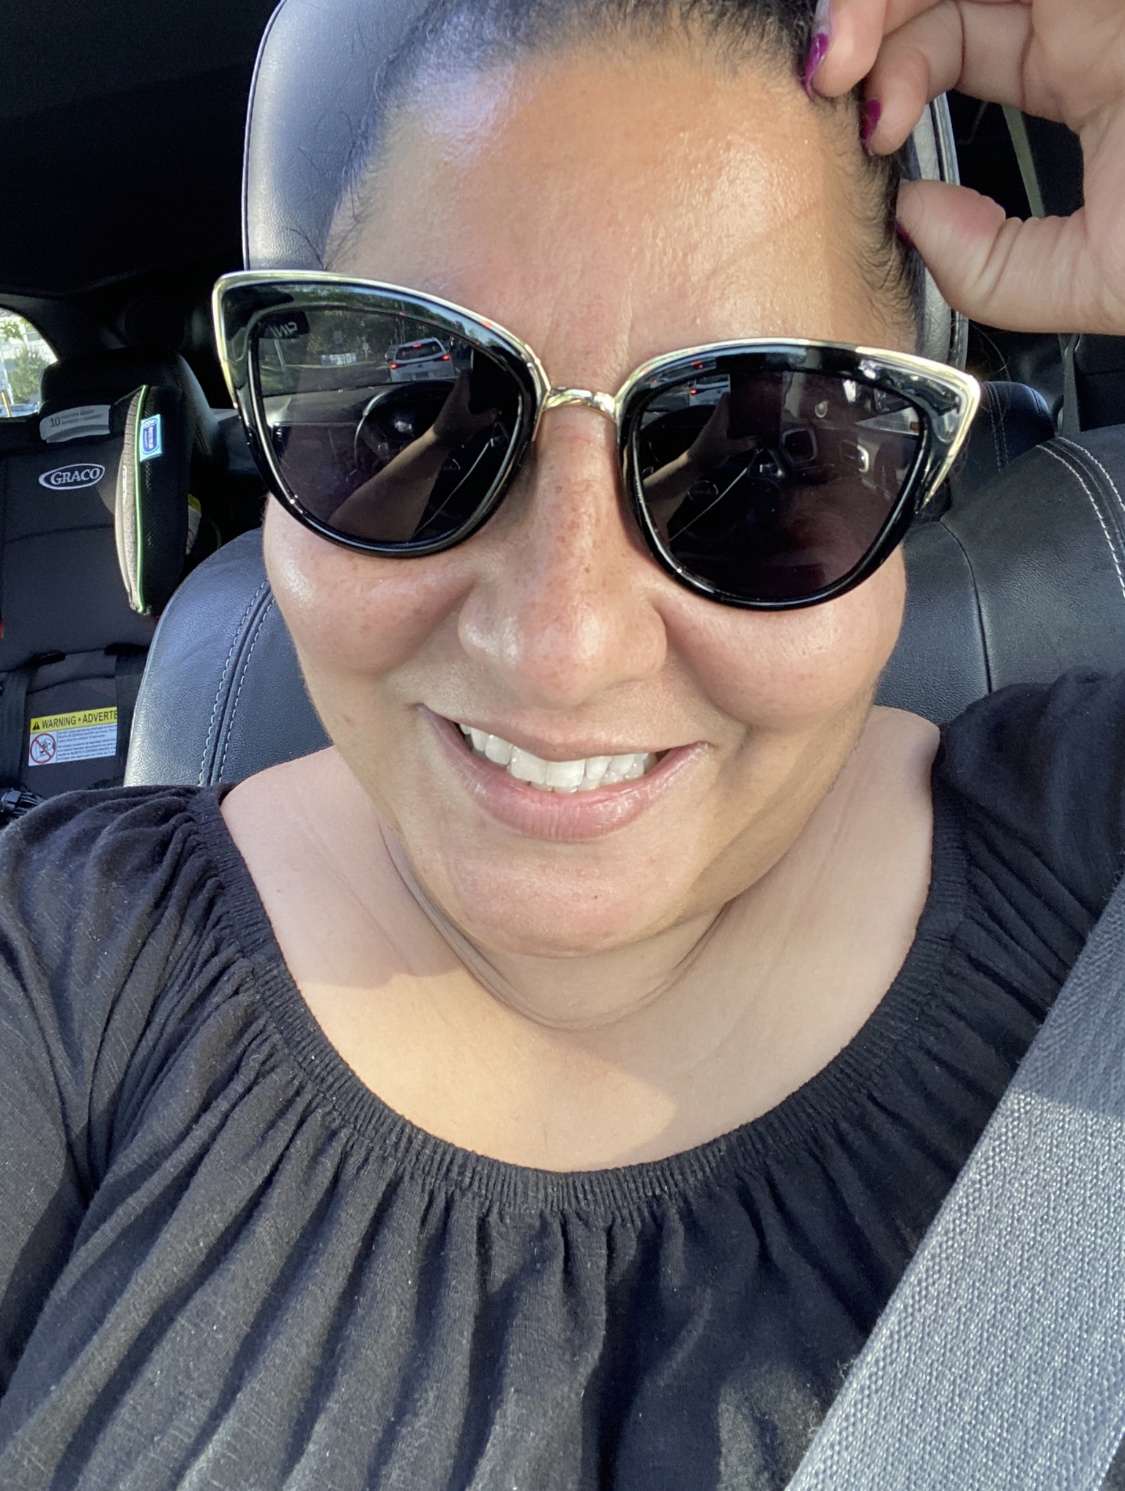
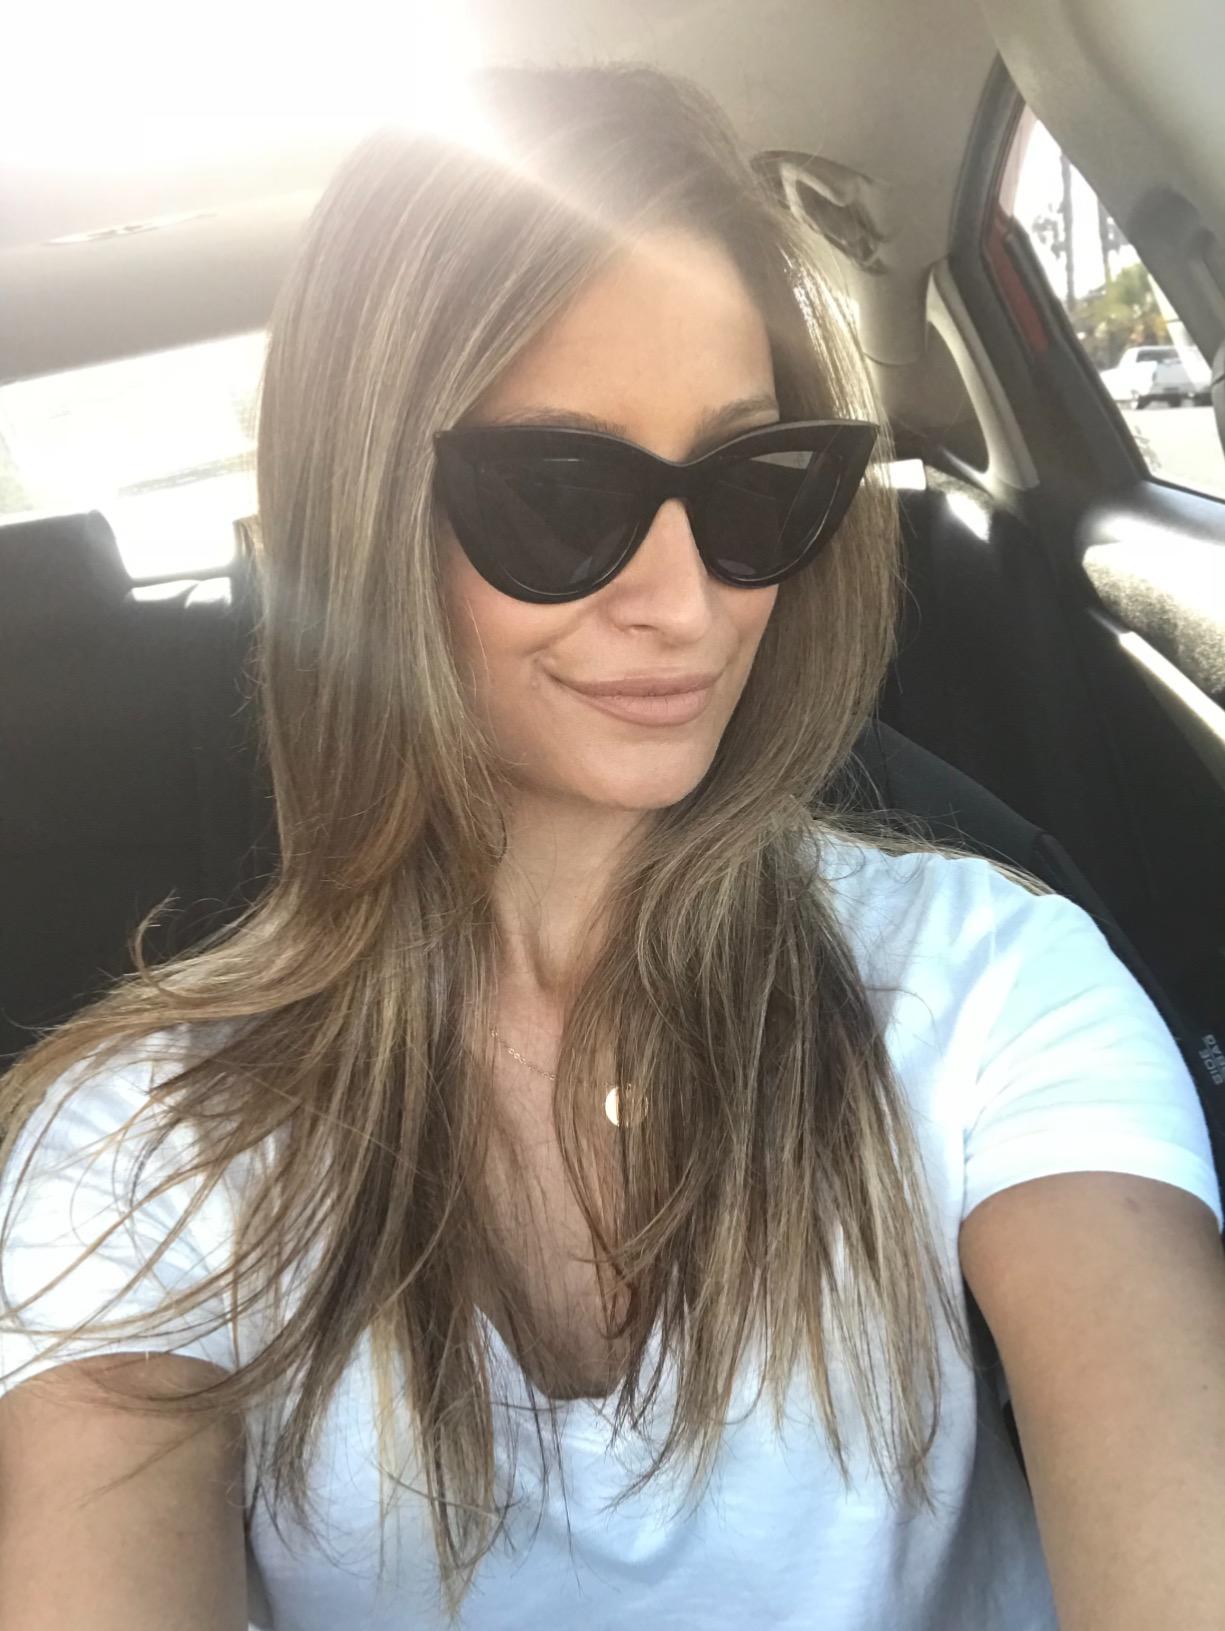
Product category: accessories_sunglasses
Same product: no